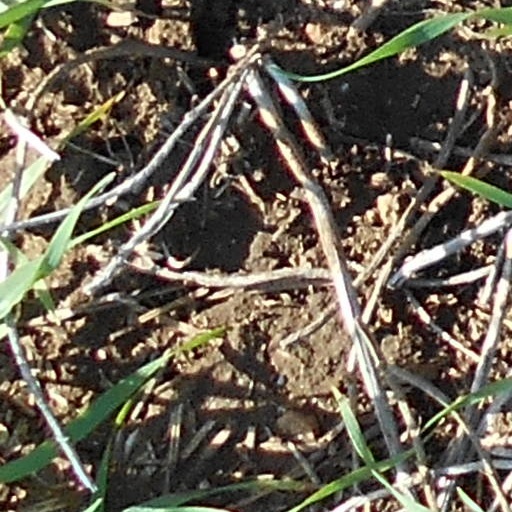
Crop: wheat